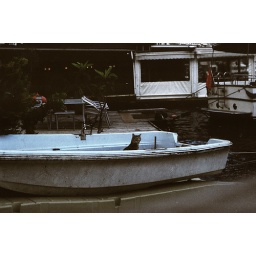
cat in the boat